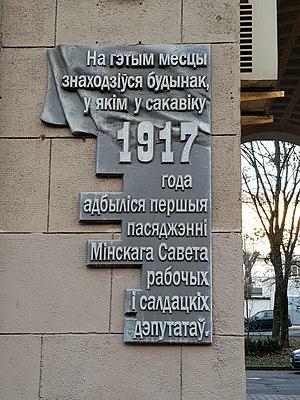
A Minsk (Rue Lénine)
Minsk est la capitale de la république de Biélorussie. Sa population s'élevait à 1 992 685 habitants en 2019, ce qui fait d'elle la dixième localité la plus peuplée d'Europe.